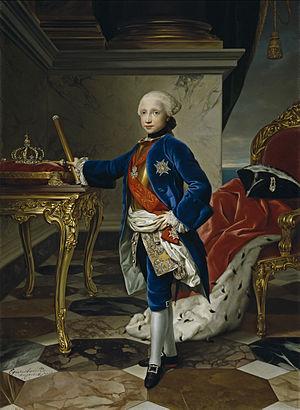
Ferdinand Iᵉʳ des Deux-Siciles, né le 12 janvier 1751 à Naples et mort le 4 janvier 1825 dans la même ville, est roi de Sicile — nommé à tort de Naples — sous le nom de Ferdinand IV de 1759 à 1799 puis, après un court intermède, de 1799 à 1806, et de nouveau de 1815 à 1816, roi de Sicile sous le nom de Ferdinand III, de 1759 à 1816, et enfin, roi des Deux-Siciles de 1816 à sa mort en 1825.
Charles III, né à Madrid le 20 janvier 1716 et décédé dans la même ville le 14 décembre 1788, est roi d'Espagne et des Indes de 1759 à 1788, à la mort de son demi-frère Ferdinand VI.